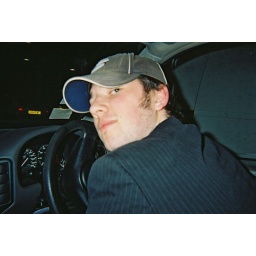
Yannick in his car, red polo in case he makes you guess what his car is like.